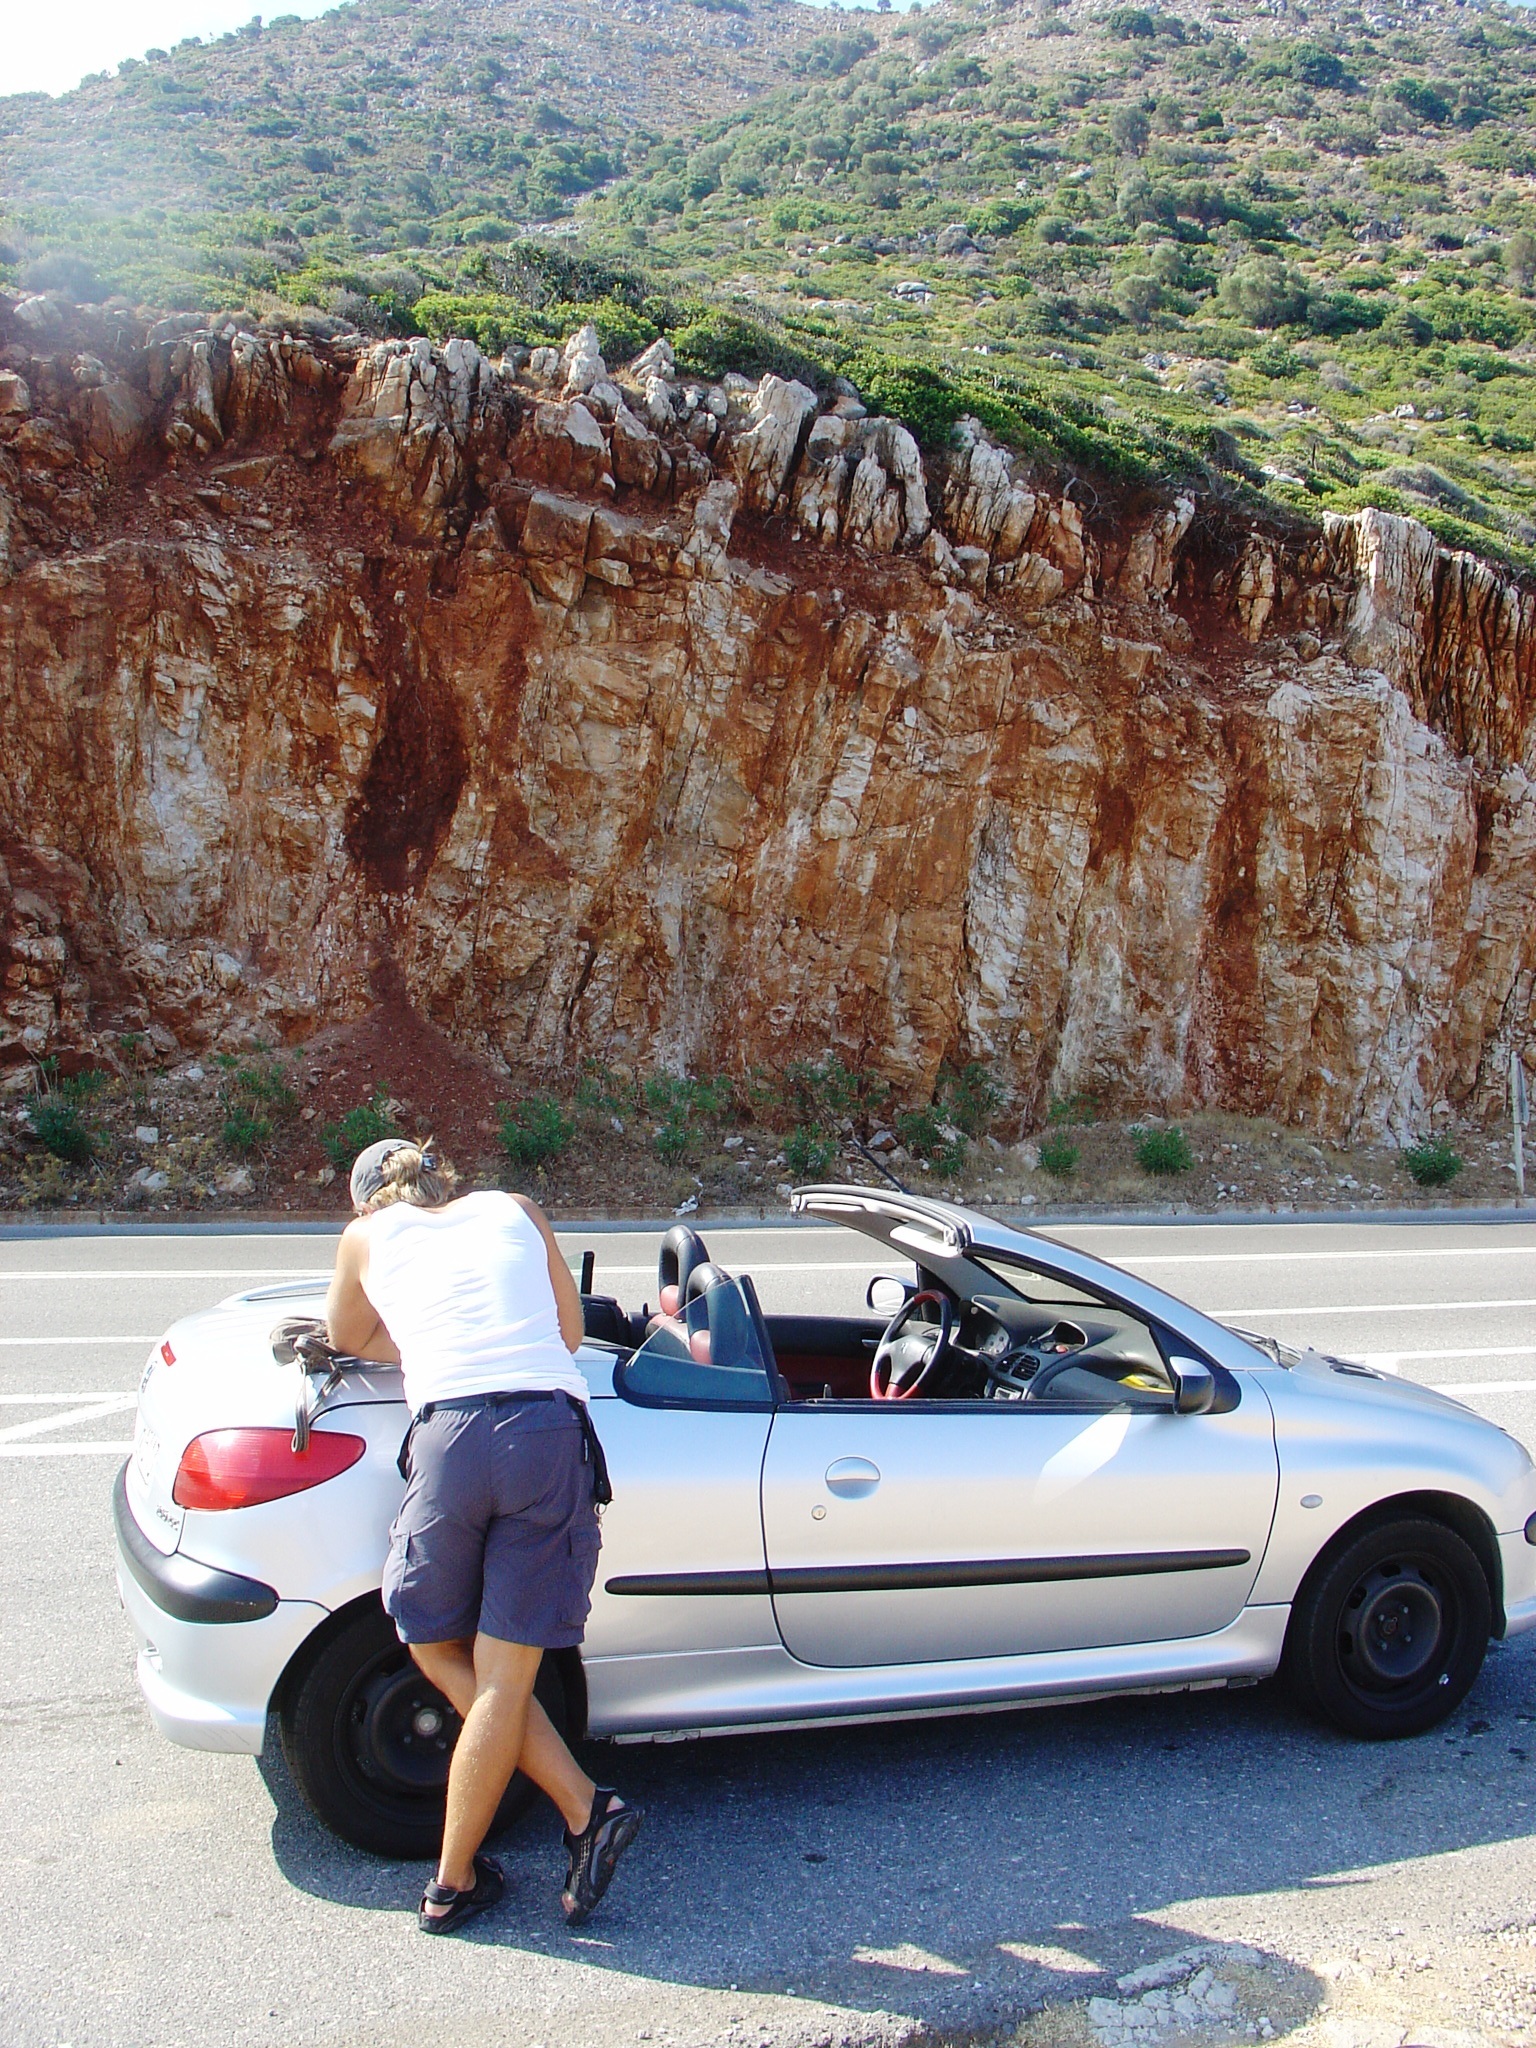
beach, landscape, sea, water, boat, car, view, summer, vehicle, weather, holiday, blue, holidays, greece, the sun, crete, the stones, compact car, luxury vehicle